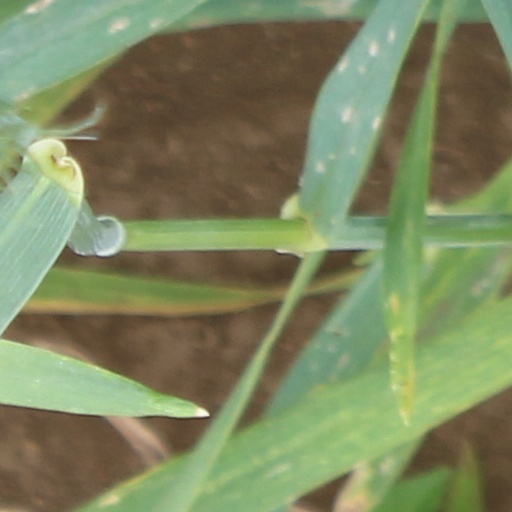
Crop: wheat